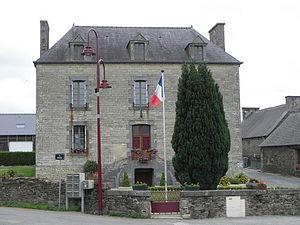
Mairie de Plesder (35).
Plesder est une commune française située dans le département d'Ille-et-Vilaine en région Bretagne, peuplée de 790 habitants.